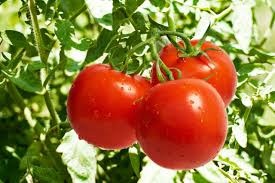
Label: tomato